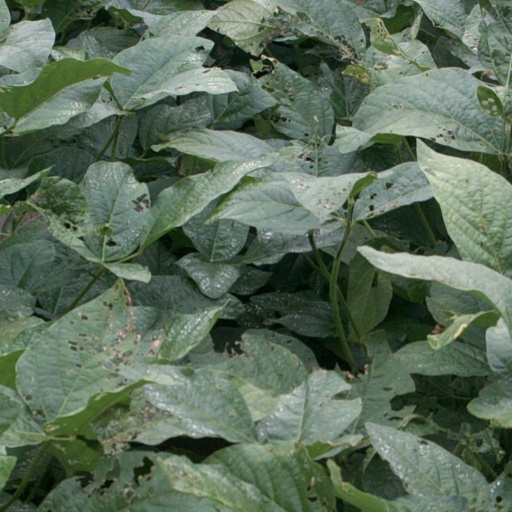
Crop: soybean